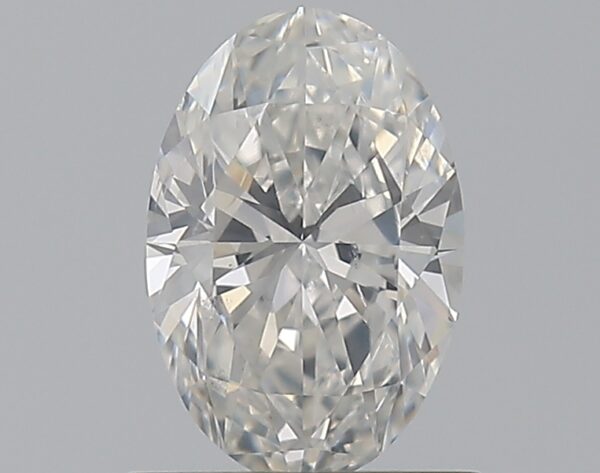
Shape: oval
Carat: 0.7
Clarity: SI1
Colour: F
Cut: EX
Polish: EX
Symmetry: VG
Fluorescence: N
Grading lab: GIA
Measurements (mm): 7.28 x 4.85 x 3.01